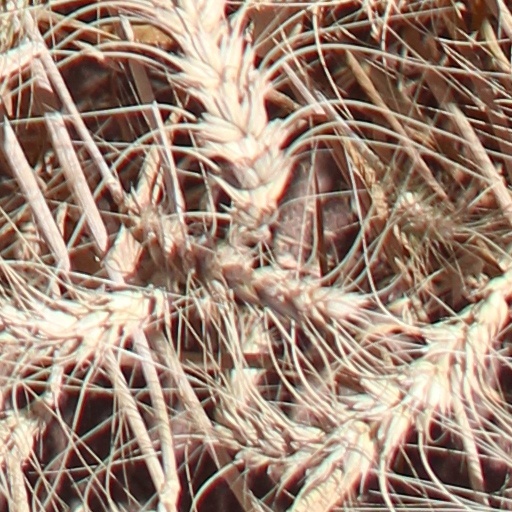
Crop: wheat